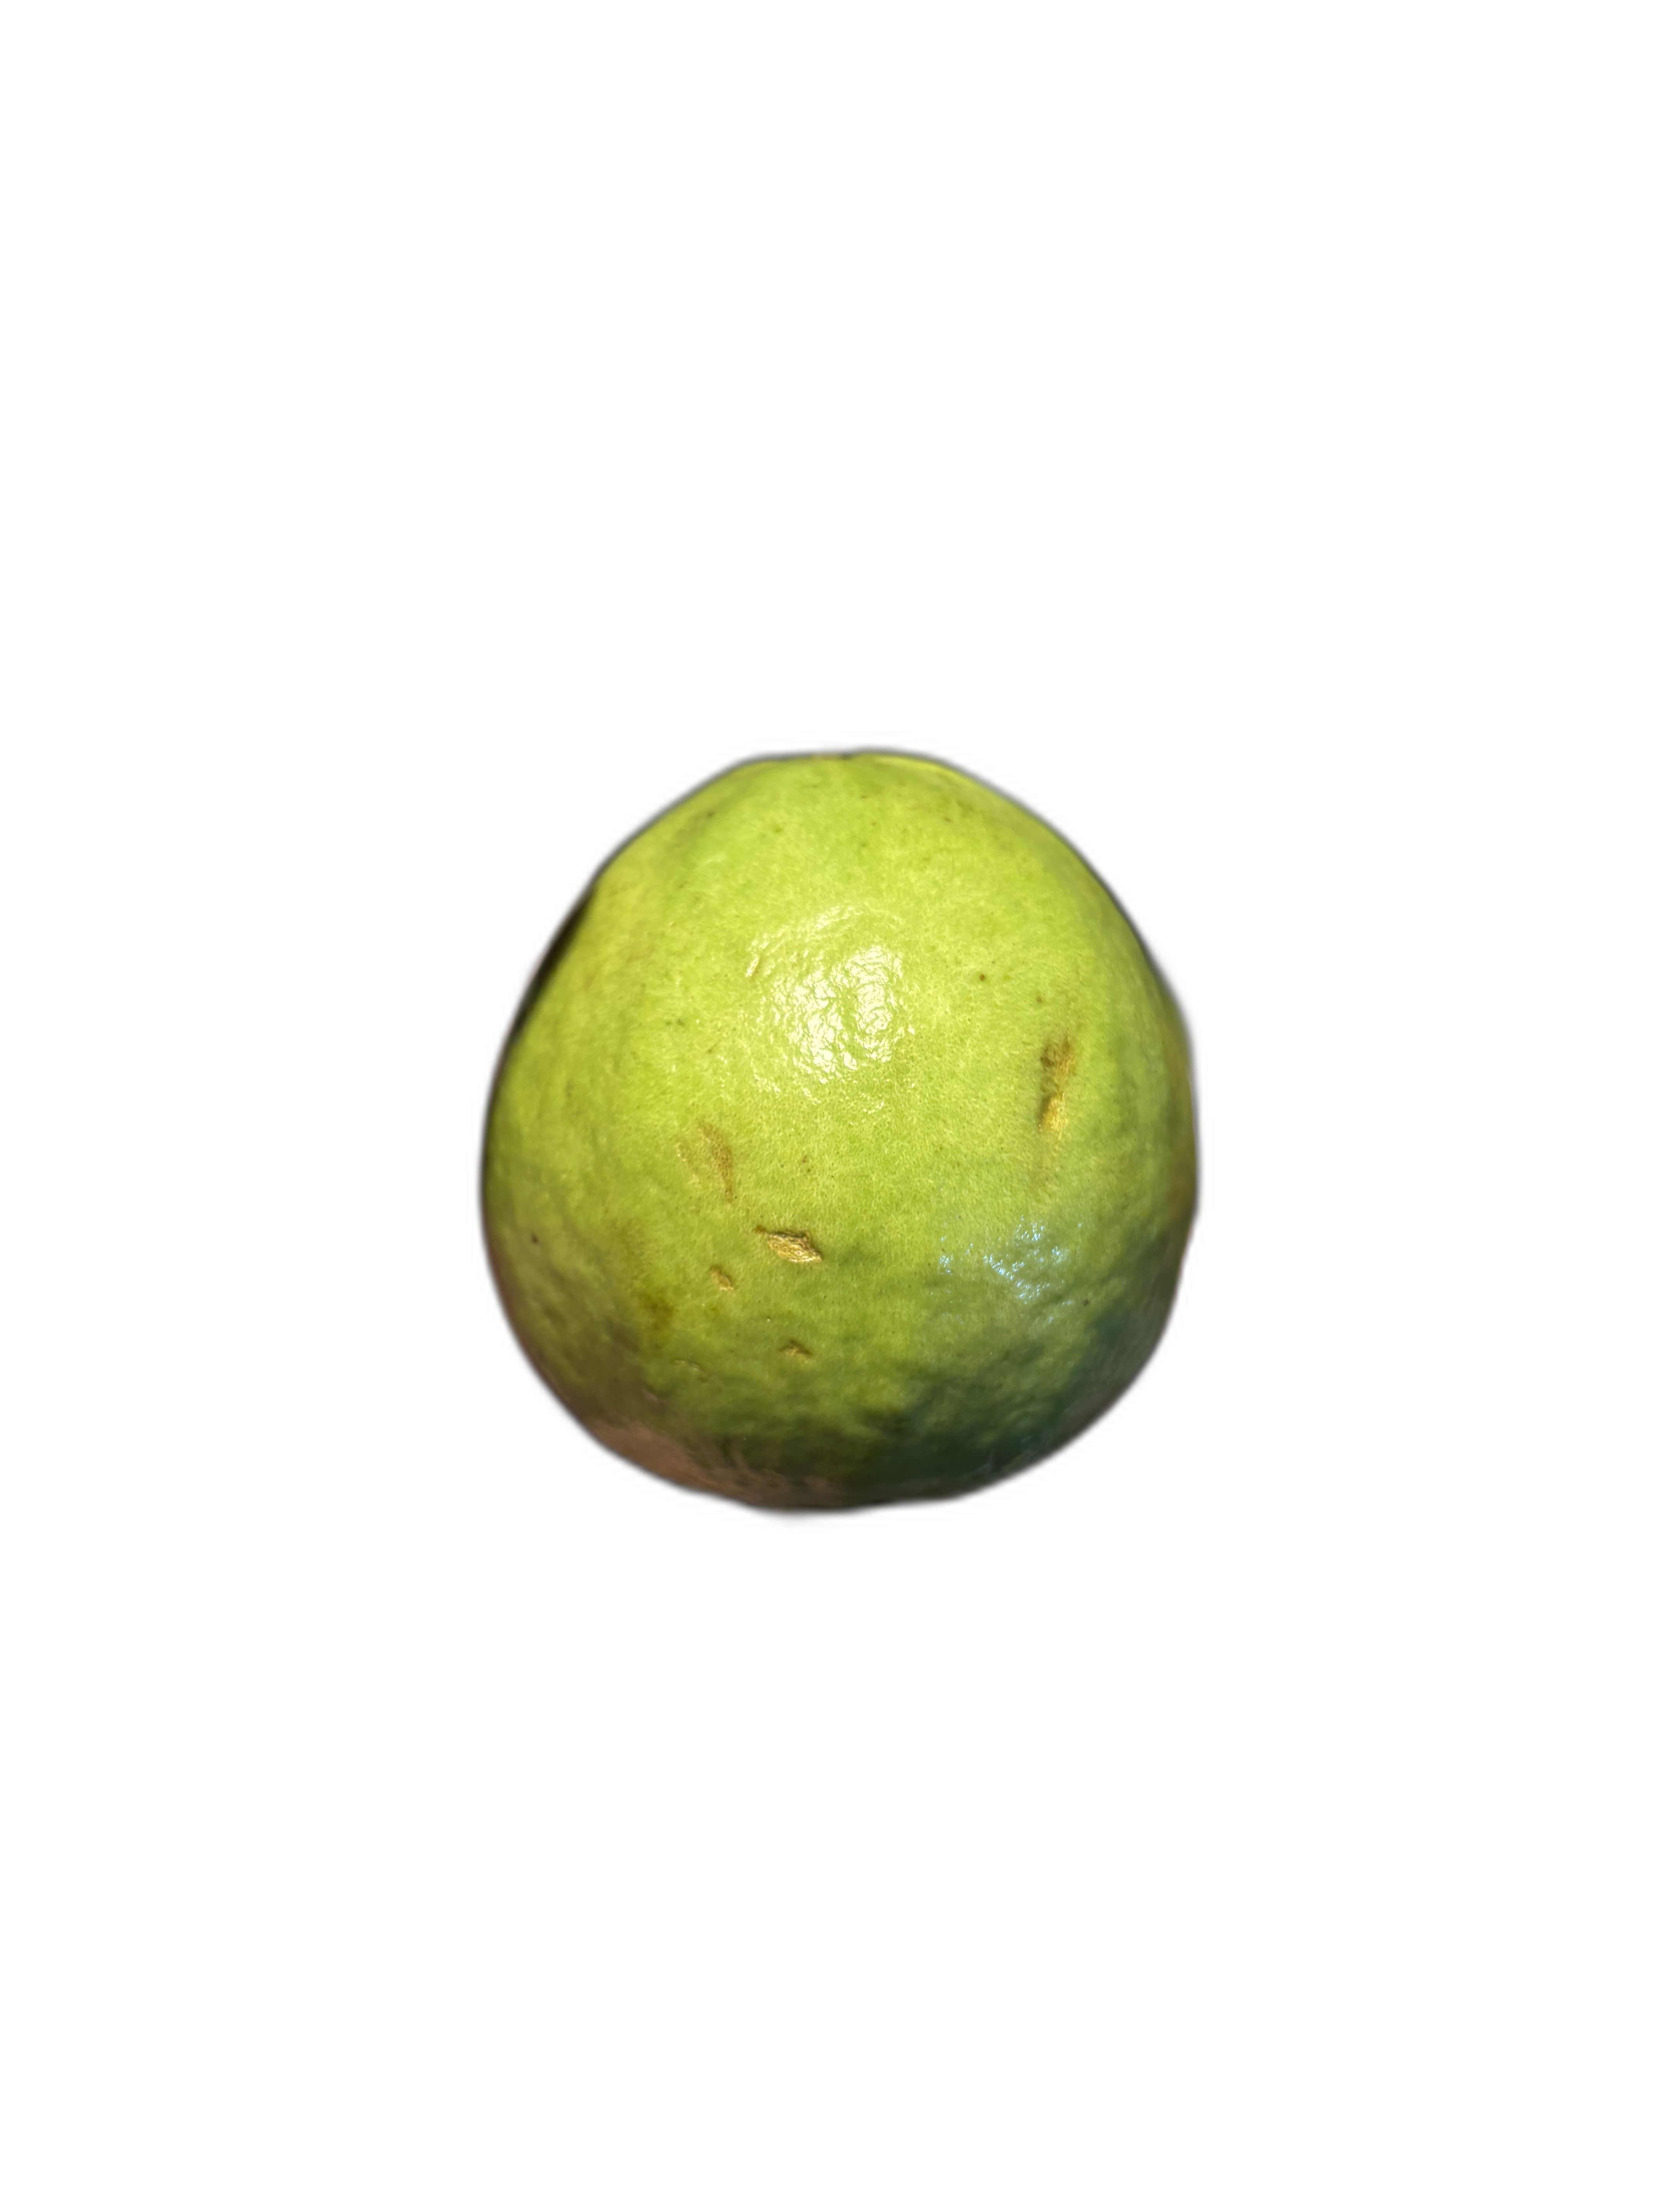
Plant part: fruit
Disease: Healthy